Aram Han Sifuentes

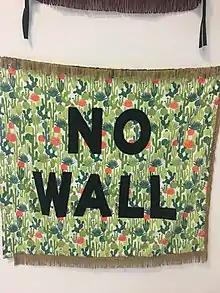
Protest Banner exhibited during a "Protest Banner Lending Library" workshop at the Asian Arts Initiative in 2018.

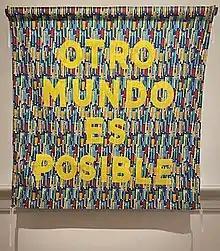
"OTRO MUNDO ES POSIBLE" (2017) at the Renwick Gallery in Washington, DC in 2022

Her work, "OTRO MUNDO ES POSIBLE", was acquired by the Smithsonian American Art Museum as part of the Renwick Gallery's 50th Anniversary Campaign.